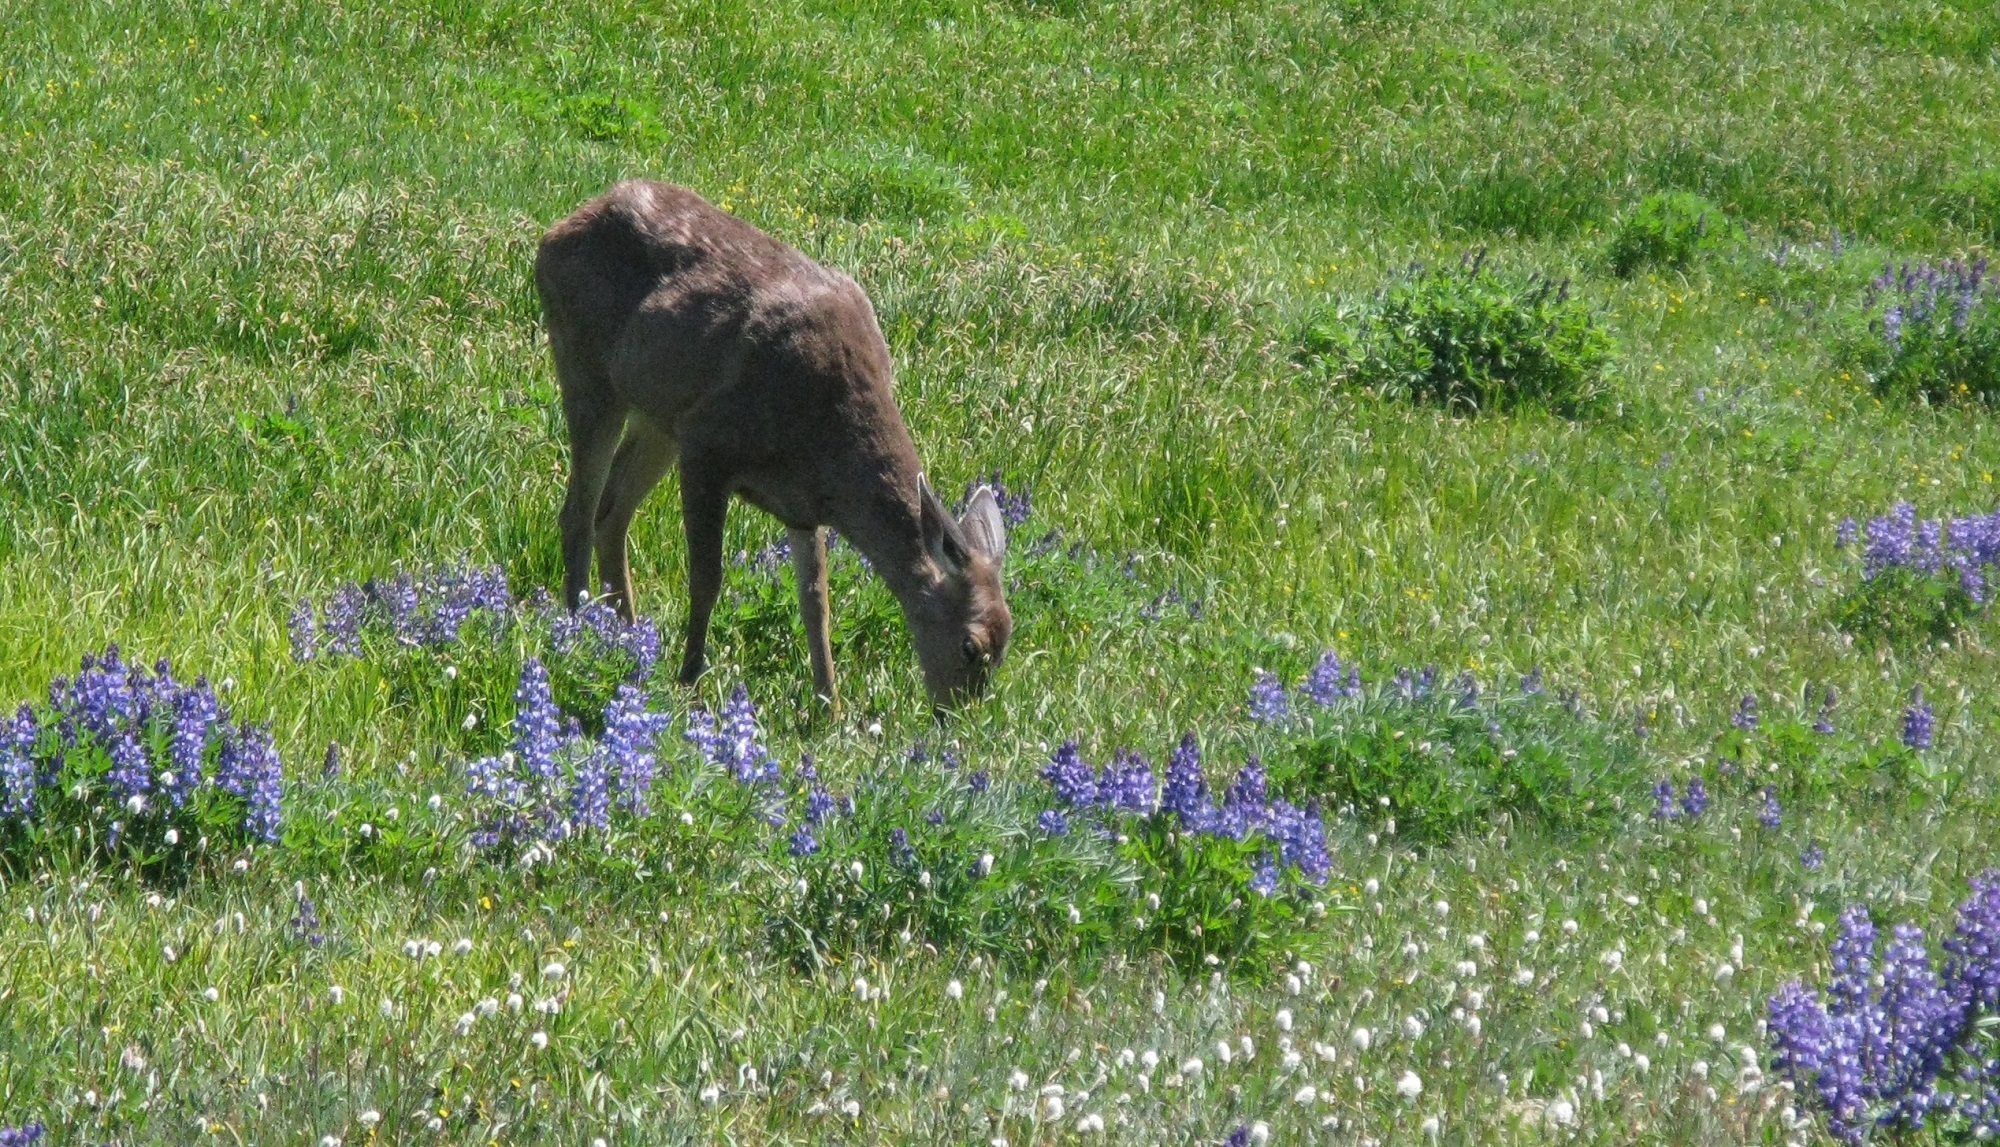
nature, grass, wilderness, plant, field, lawn, meadow, prairie, flower, animal, wildlife, portrait, young, herd, pasture, grazing, lavender, fauna, doe, wildflower, flowers, grassland, bluebonnet, woodland, habitat, ecosystem, tundra, lupin, blacktail deer